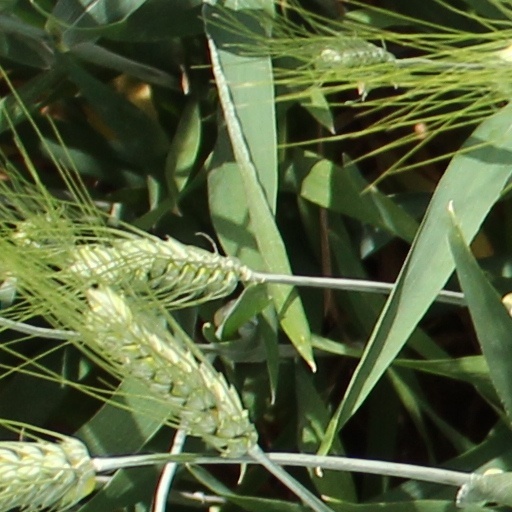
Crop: wheat